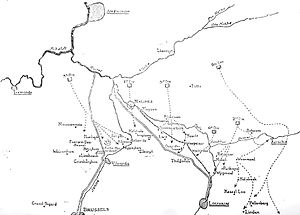
Belejringen af Antwerpen / Belejringen / Andet udfald, 9.–13. september
Antwerpen: andet udfald, 9.–13. september
Belejringen af Antwerpen var et slag mellem tyske og Belgiske, britiske og franske arméer omkring den befæstede by Antwerpen under 1. verdenskrig. Tyske tropper belejrede en belgisk garnison af fæstningstropper, den belgiske feltarmé og den britiske Royal Naval Division i Antwerpen området efter den tyske invasion af Belgien i august 1914. Byen, som var omgivet af forter, der blev kaldt den nationale skanse, blev belejret i syd og øst af tyske styrker. De belgiske styrker i Antwerpen gennemførte tre udfald i slutningen af september og begyndelsen af oktober, hvilket forstyrrede tyske planer om at sende tropper til frankrig, hvor der var brug for forstærkninger til at imødegå de franske arméer og det British Expeditionary Force.